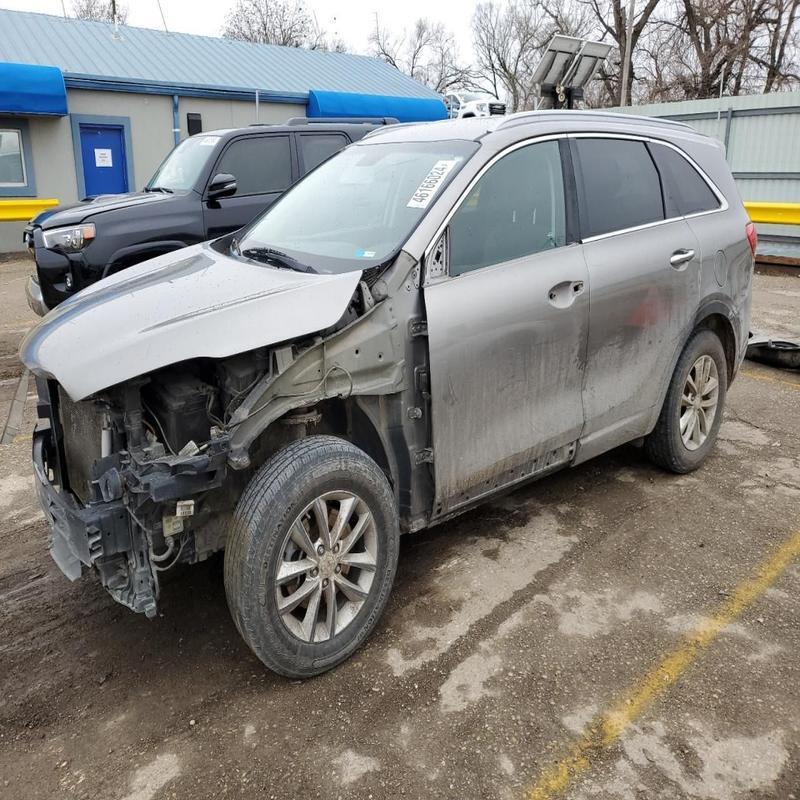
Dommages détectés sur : plaque d'immatriculation avant, pare-choc avant, feu avant gauche, aile avant gauche, porte arrière droite, porte arrière gauche, aile arrière droite, aile arrière gauche, feu arrière droit, feu arrière gauche, plaque d'immatriculation arrière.
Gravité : majeur